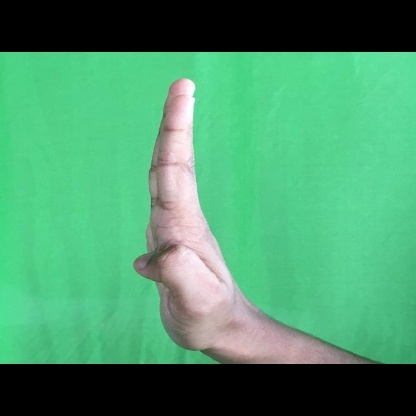
Mudra: Pathaka